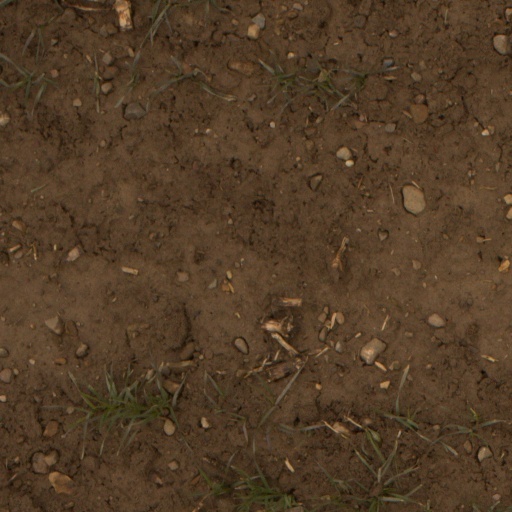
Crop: wheat